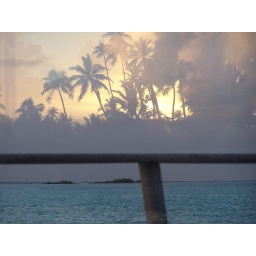
Reflection in the glass door